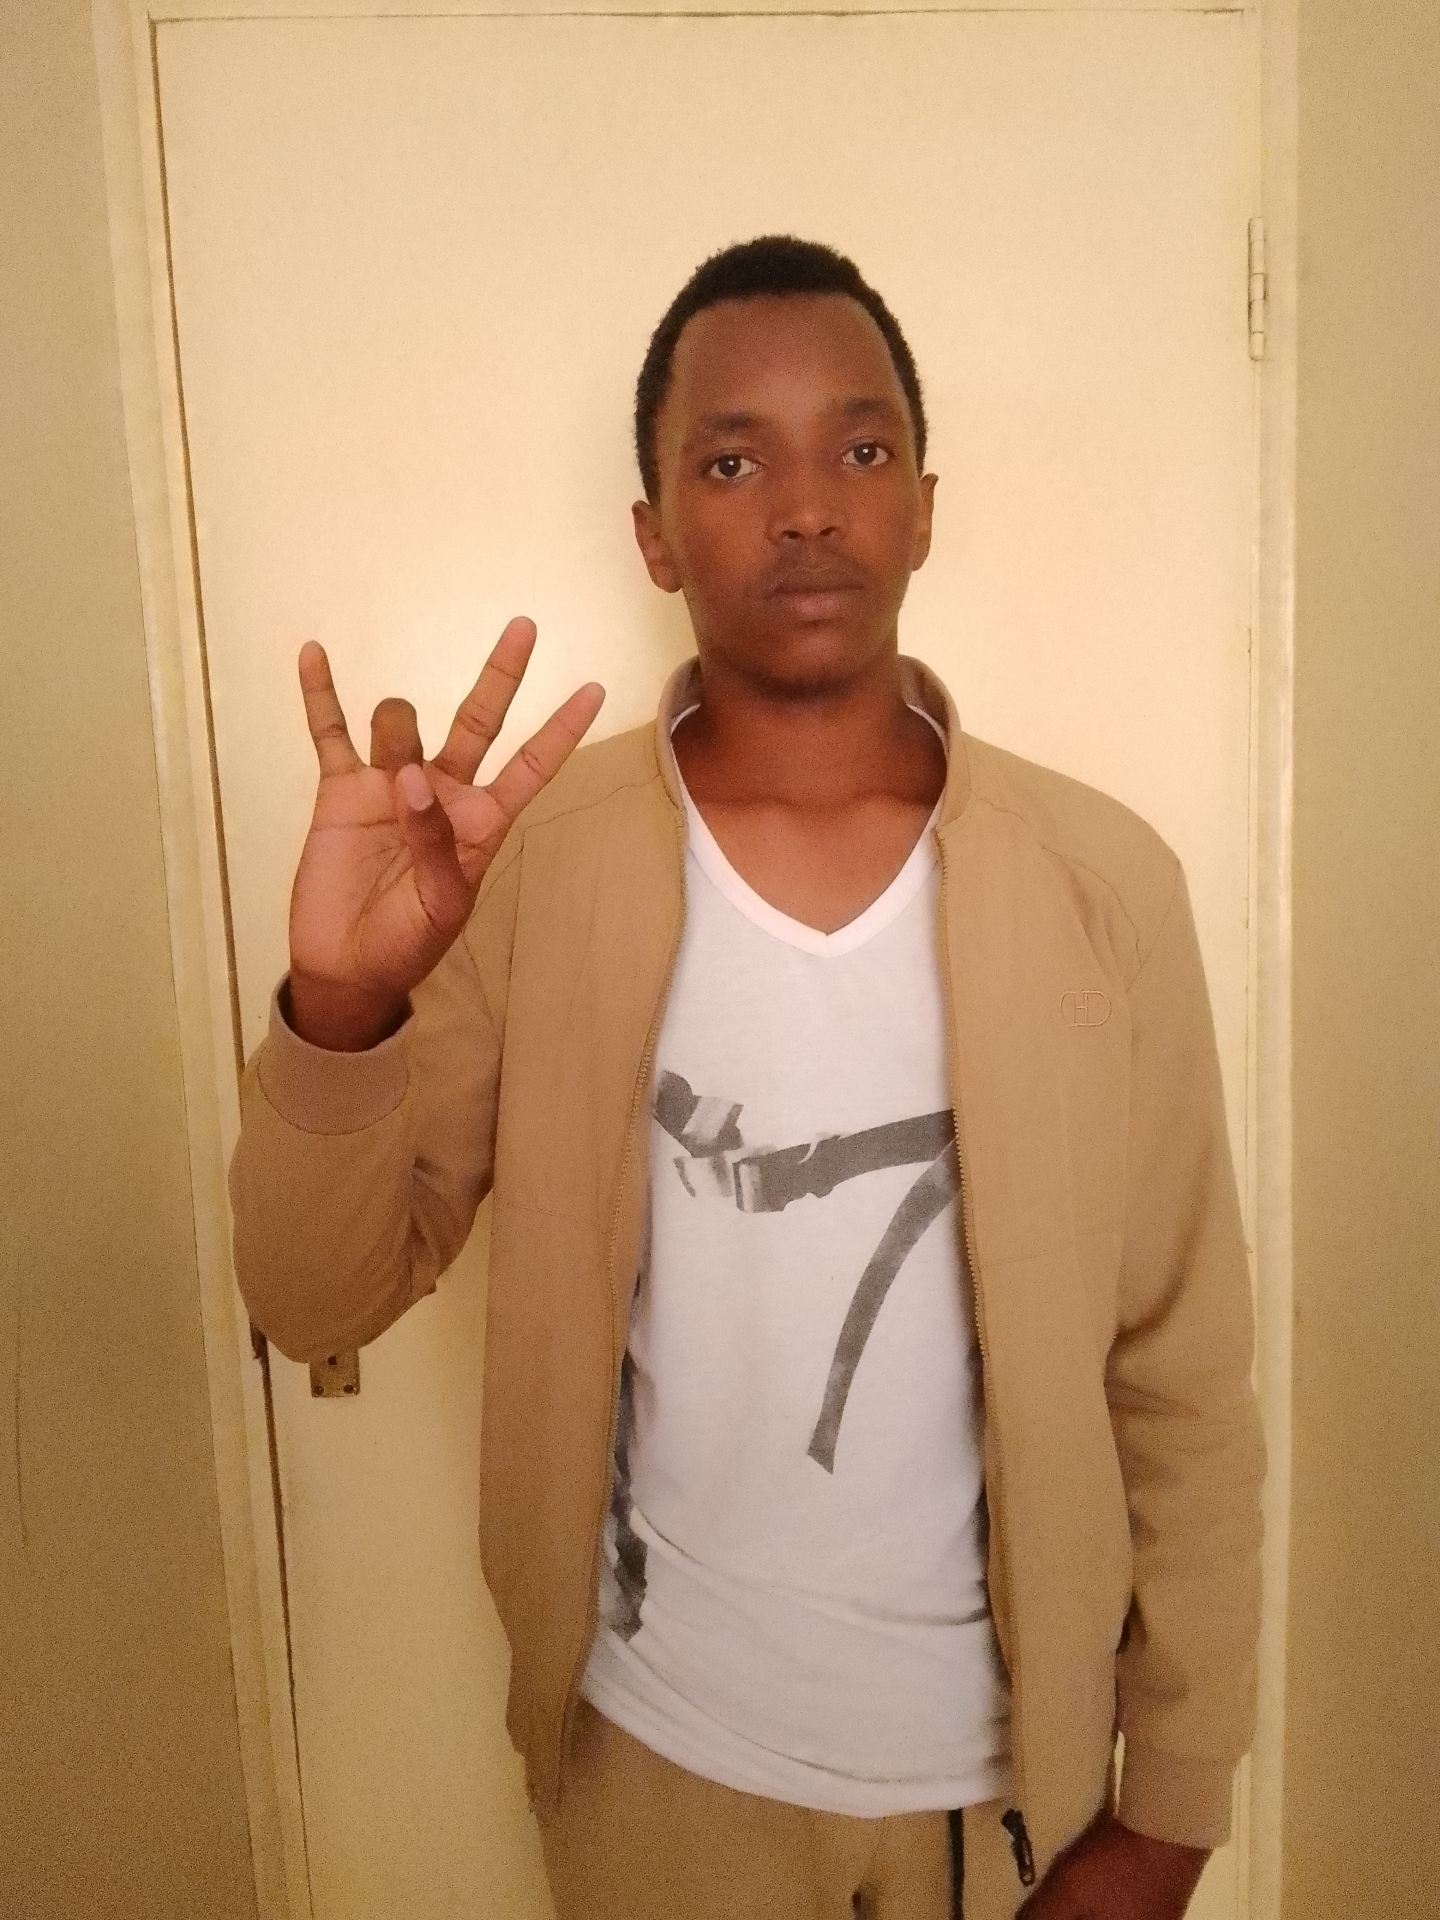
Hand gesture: three3